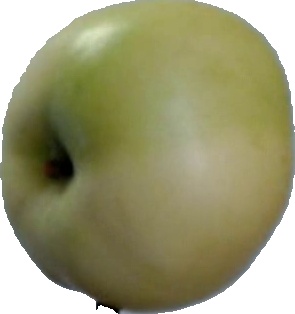
Label: apple_6